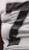
Number: 7